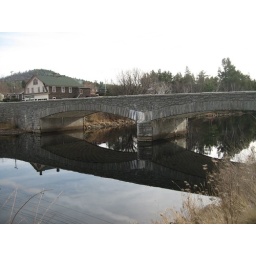
Bridge... near White face mountains